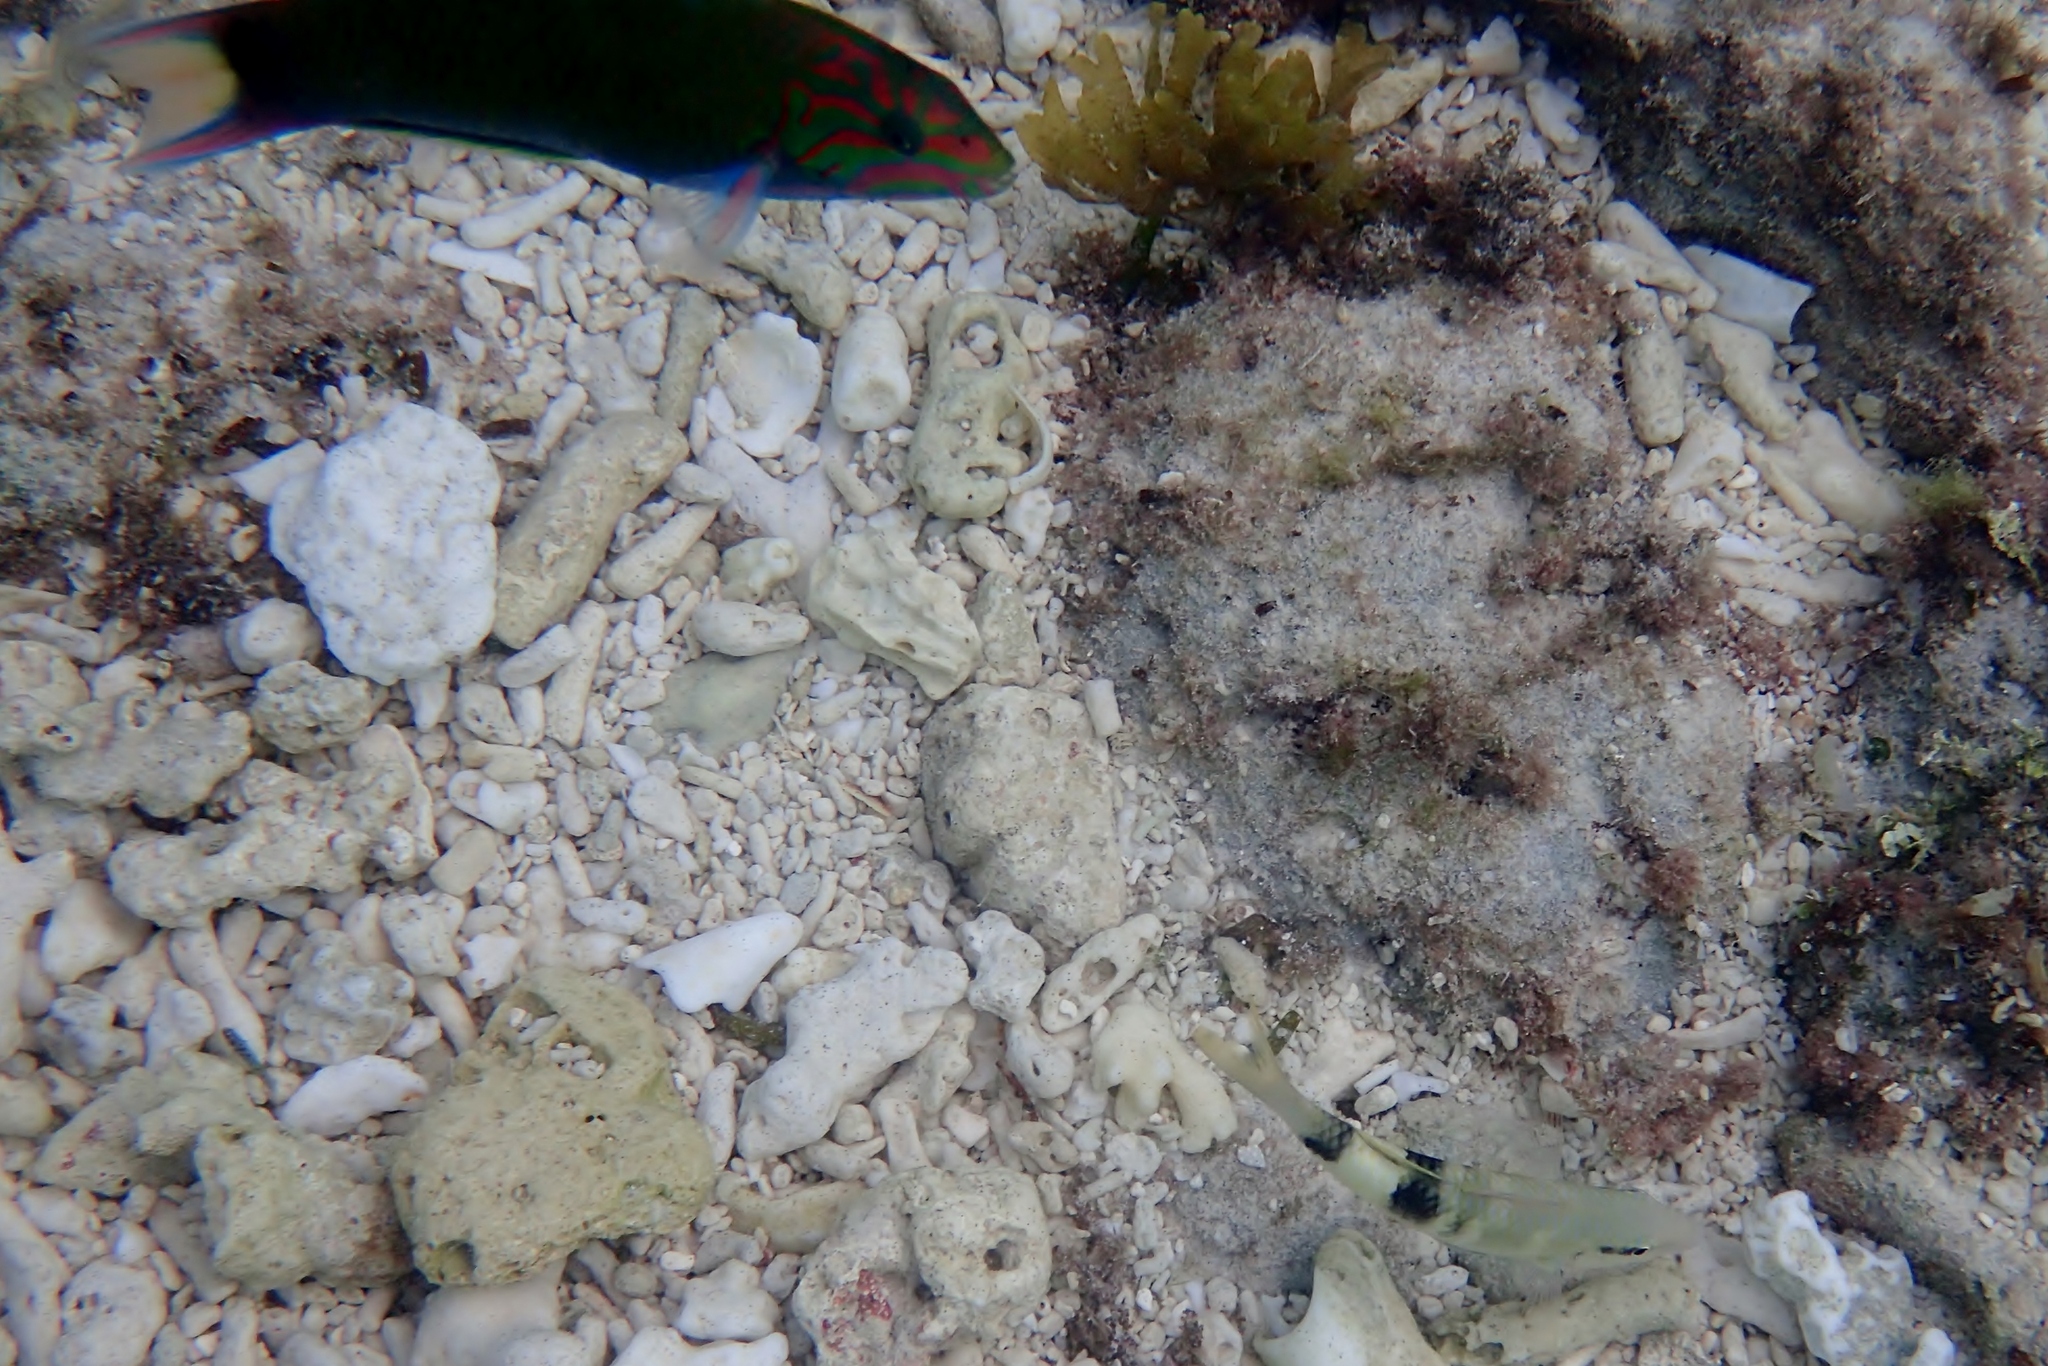
Thalassoma lunare (Moon Wrasse)